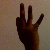
The image shows a hand gesture representing the number 9 in Indian Sign Language.